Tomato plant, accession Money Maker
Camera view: vertical (180 deg); turntable rotation: 270 degrees
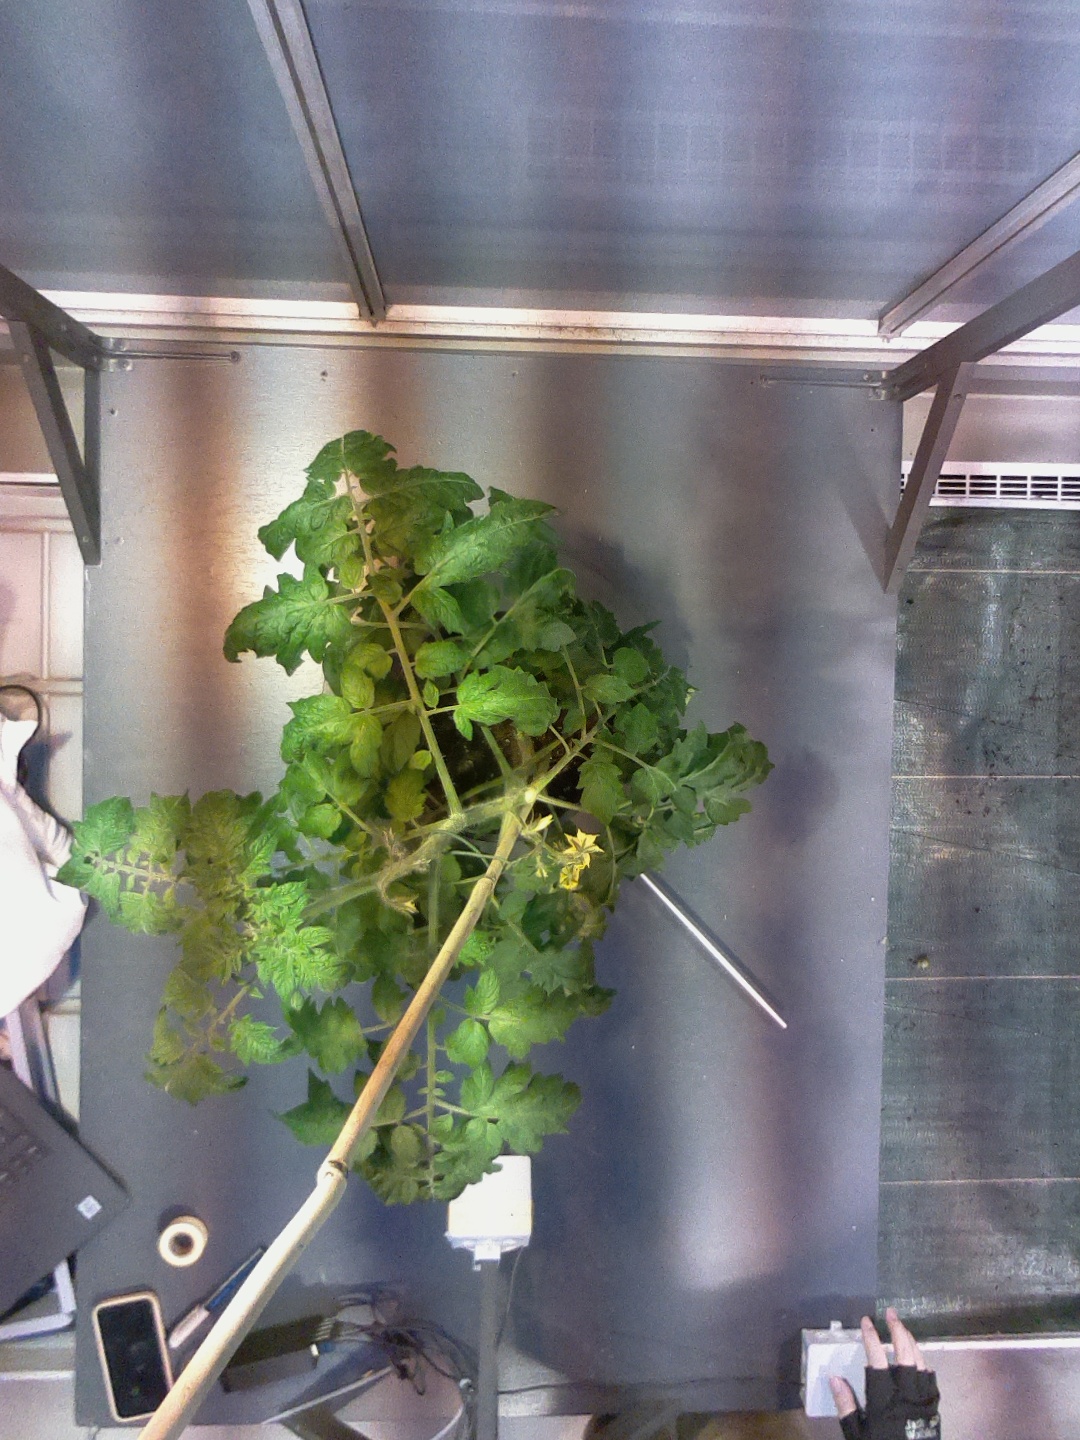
BBCH growth stage 65: Full flowering, 50%-60% of flowers open, first petals falling